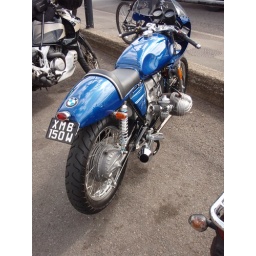
Beautiful BMW cafe racer in the car park, based on 1960's bike